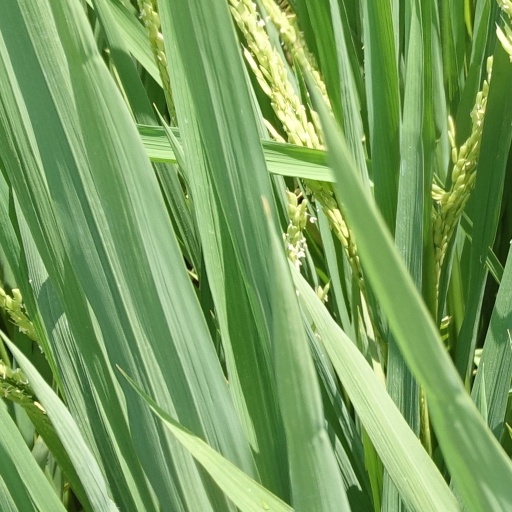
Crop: rice